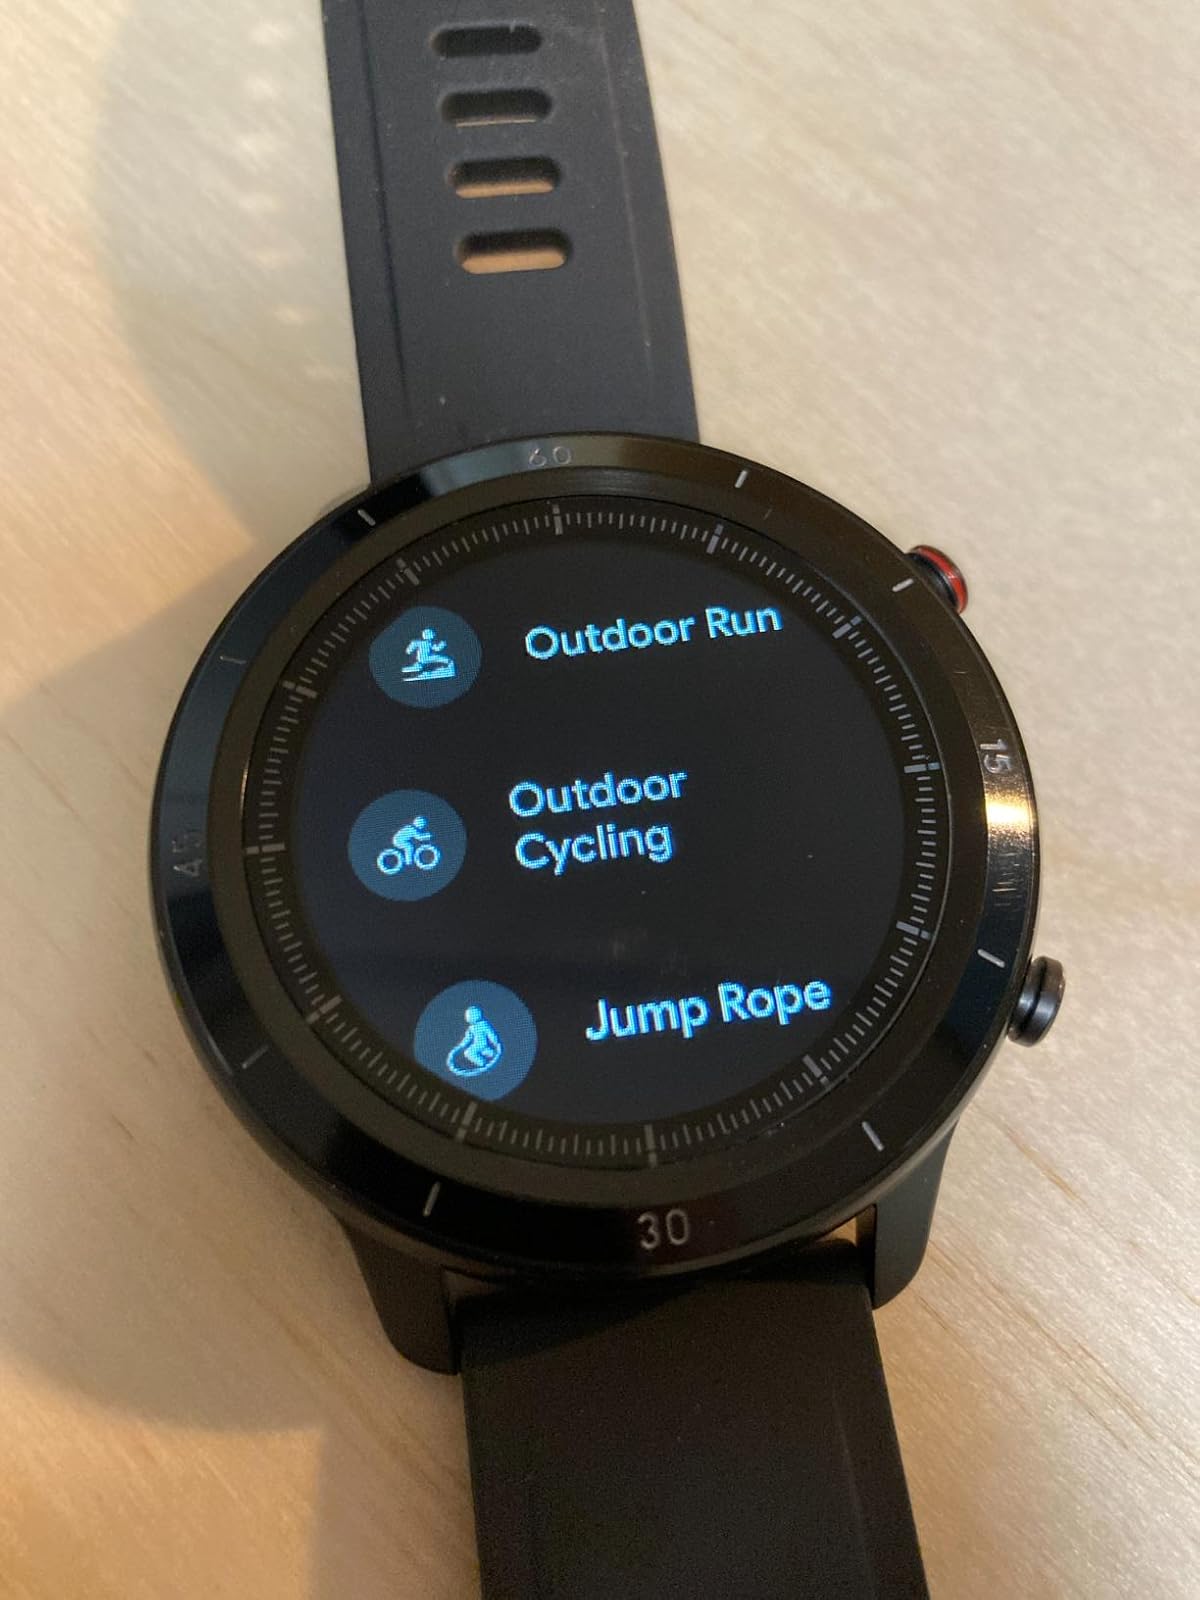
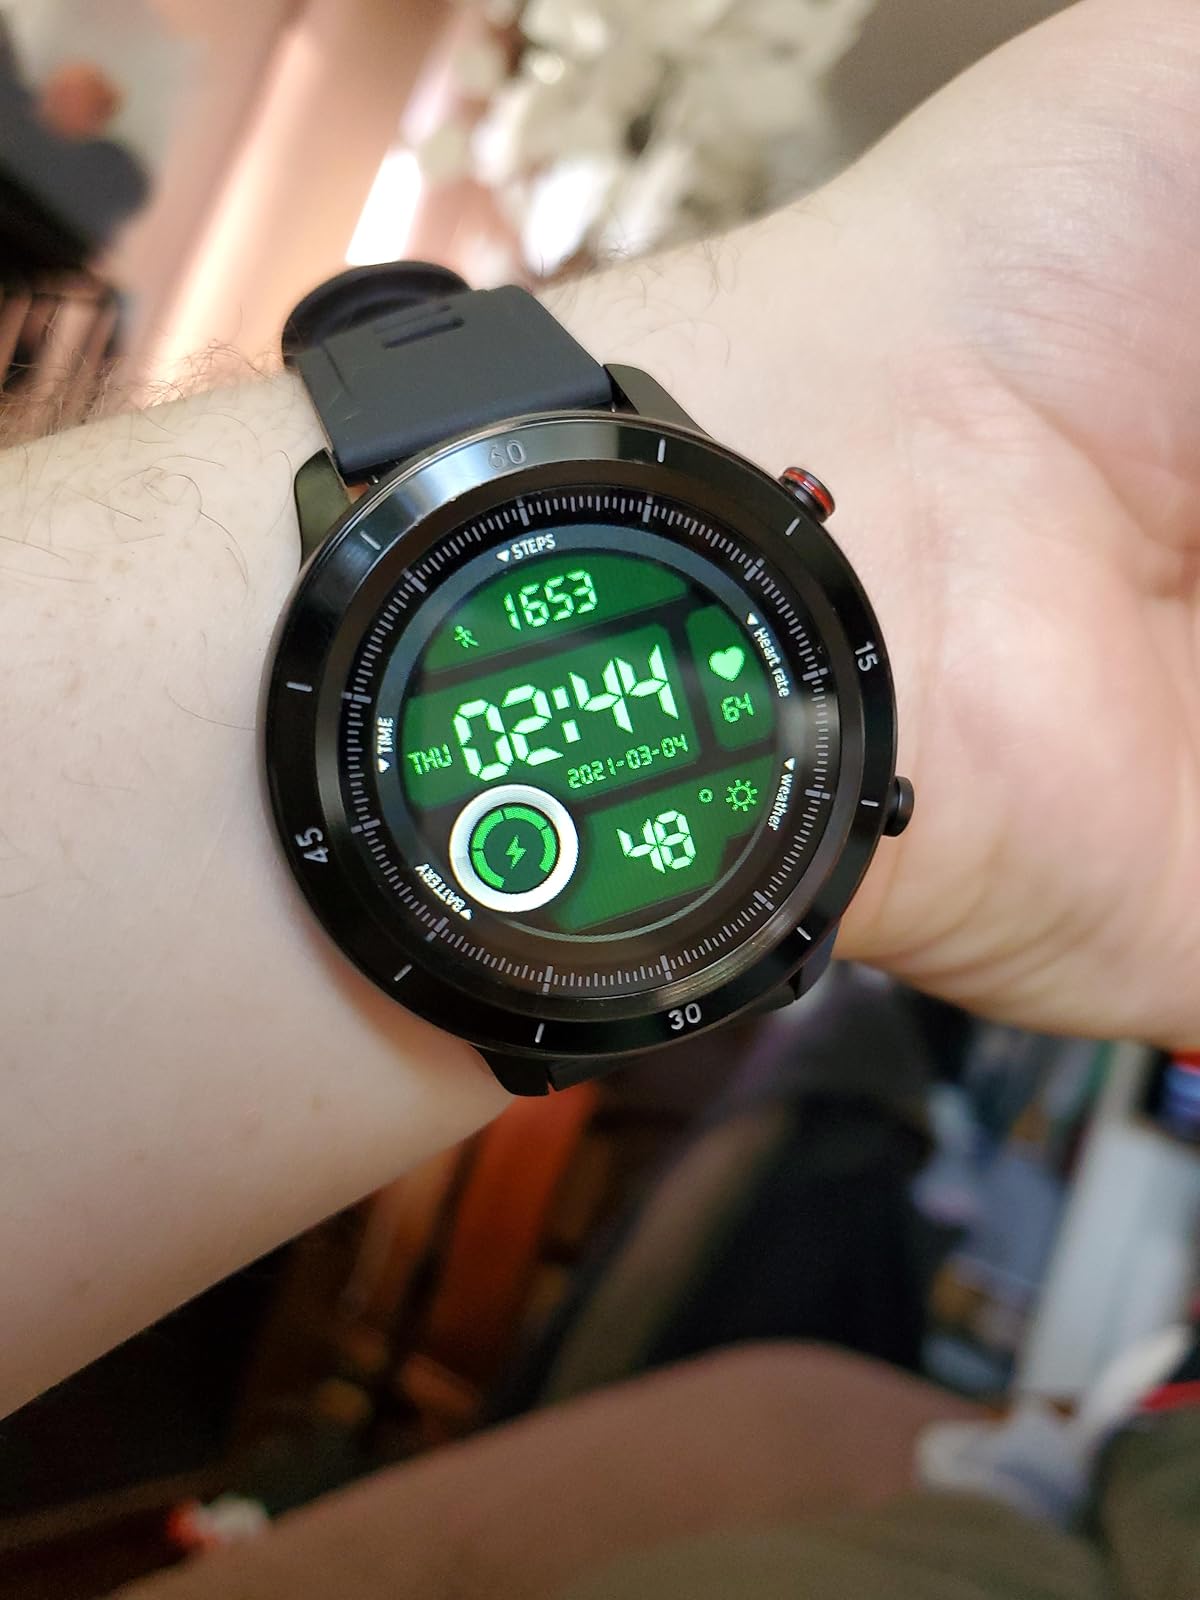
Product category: smartwatch
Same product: yes